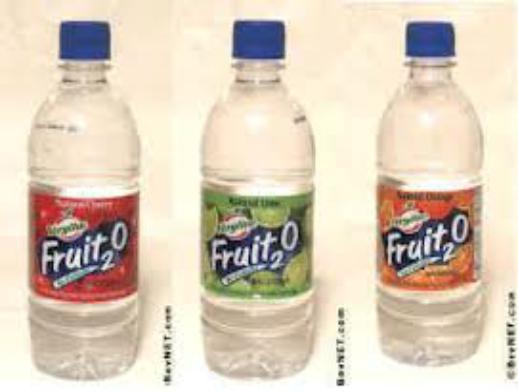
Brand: Fruit2O
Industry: Food